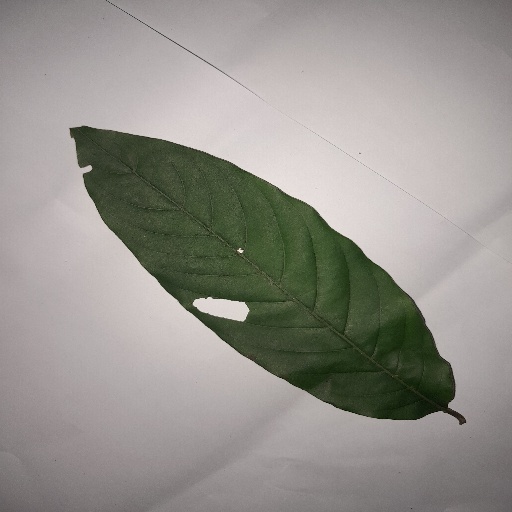
Species: HariTaki
Leaf condition: Shot Hole